Hakea gibbosa

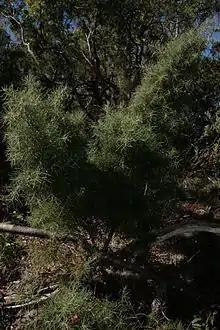
Dense prickly habit, Botany Bay National Park

"Hakea gibbosa" is a very prickly shrub to high. It may be bushy or slender, and does not form a lignotuber. The new growth and leaves are thickly covered with fine brown hairs, becoming smooth as they age. The leaves are needle-shaped, mostly grooved on the underside, long, wide, spreading in different directions, and tipped with a very sharp point long. The inflorescence consists of two to six individual cream-coloured flowers on a stem long in the leaf axils. The pedicels are long and covered with long, soft hairs. Flowering occurs from April to July. The perianth is long, white-yellow and usually smooth. The large grey, globular shaped fruits are woody, long and wide, with a deeply wrinkled or warty surface, a small beak and fragile horns about long. The fruits contain two seeds. and are retained on the shrub.